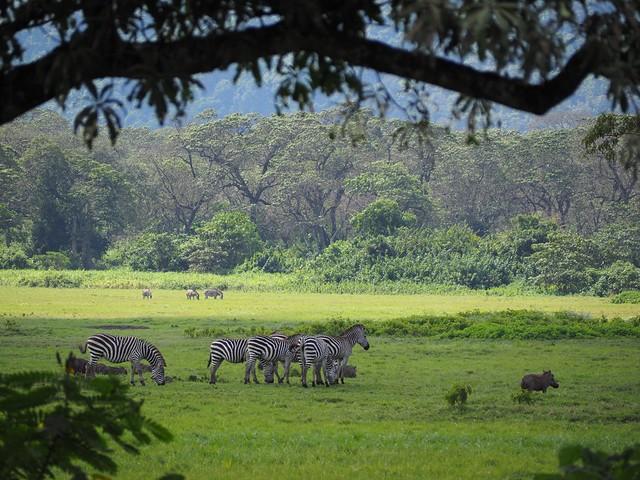
Mandhari tulivu yenye mchanganyiko wa nyasi fupi pamoja na msitu mkubwa wenye miti mirefu, pia kuna kundi dogo la wanyamapori ambao ni pundamilia na nguruwe mwitu, huku baadhi yao wakiwa wanakula nyasi.